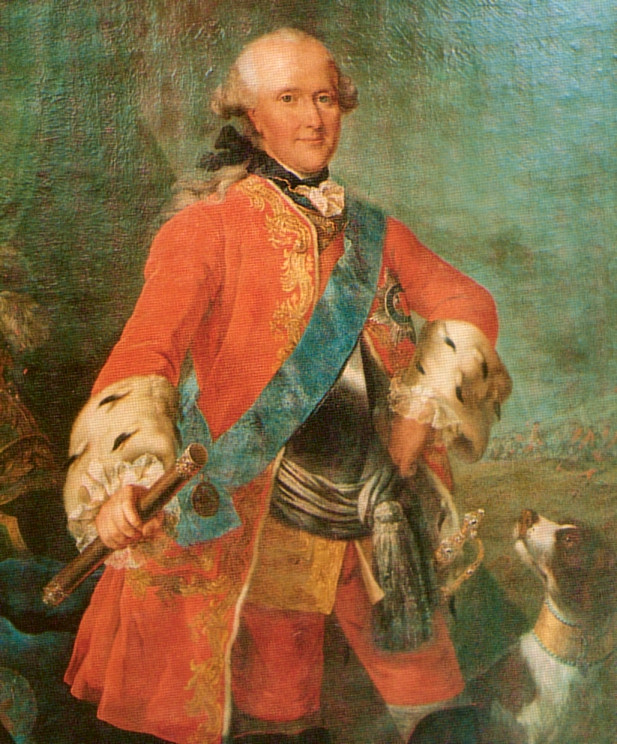
แฟร์ดีนันท์ ฟ็อน เบราน์ชไวค์-ว็อลเฟินบึทเทิล

แฟร์ดีนันท์ ฟ็อน เบราน์ชไวค์-ว็อลเฟินบึทเทิล () เป็นจอมพลเยอรมันแห่งปรัสเซียในช่วงสงครามเจ็ดปี และยังเป็นเจ้าชายแห่งเบราน์ชไวค์-ว็อลเฟินบึทเทิล-เบเวิร์น และต่อมายังได้เป็นดัชชีเบราน์ชไวค์-ลือเนอบวร์ค|ดยุกแห่งเบราน์ชไวค์-ลือเนอบวร์ค เป็นโอรสลำดับที่ 4 ของแฟร์ดีนันด์ อัลเบร็คท์ที่ 2 ดยุกแห่งเบราน์ชไวค์-โวลเฟนบึทเทิลและอันทัวเน็ตต์ อมาลี แห่งเบราน์ชไวค์-ว็อลเฟินบึทเทิล
==ประวัติ==
เขาได้เข้าร่วมกับกองทัพปรัสเซียและในภายหลังร่วมกับฮันโนเฟอร์ และเป็นผู้นำทัพที่มากความสามารถและปรีชายิ่ง ในช่วงสมัยสงครามไซลีเชียครั้งที่ 2 เขาได้ร่วมรบภายใต้เจ้าชายเลโอโพลด์แห่งอันฮัลท์-เดสเซา และได้เลื่อนยศเป็นพันตรี พระองค์ยังได้ร่วมออกรบเคียงข้างพระเจ้าฟรีดริชที่ 2 แห่งปรัสเซีย|ฟรีดริชมหาราช และเป็นที่โปรดปรานของพระเจ้าฟรีดริชยิ่งนัก ด้วยความสำเร็จทางการทหารมากมายของเขาทำให้ได้รับการเลื่อนยศเป็นจอมพล ทว่าความขัดแย้งระหว่างเขาและพระเจ้าฟรีดริชทำให้เขาลาออกออกจากกองทัพในปีค.ศ.1766 เขาป่วยหนักขึ้นเรื่อยๆ ตั้งแต่ปีค.ศ. 1784 และได้อสัญกรรมด้วยโรคปอดบวมในปีค.ศ.1792
==ยุทธการที่เข้าร่วม==
* ยุทธการที่ไรน์แบร์ก(Battle of Rheinberg)
* ยุทธการที่แครเฟล์ด(Battle of Krefeld)
* ยุทธการที่มินเดิน(Battle of Minden)
* ยุทธการที่ฟิลลิงเฮาเซิน(Battle of Villinghausen)
==อ้างอิง==
* "Ferdinand of Brunswick, Minden & the Seven Year’s War, with An Account of the Battle of Vellinghausen & A Short Historical Account of The Battle of Minden illustrated with pictures and maps. Kindle Edition"
หมวดหมู่:จอมพลแห่งปรัสเซีย
หมวดหมู่:บุคคลในสงครามเจ็ดปี
หมวดหมู่:บุคคลจากรัฐนีเดอร์ซัคเซิน